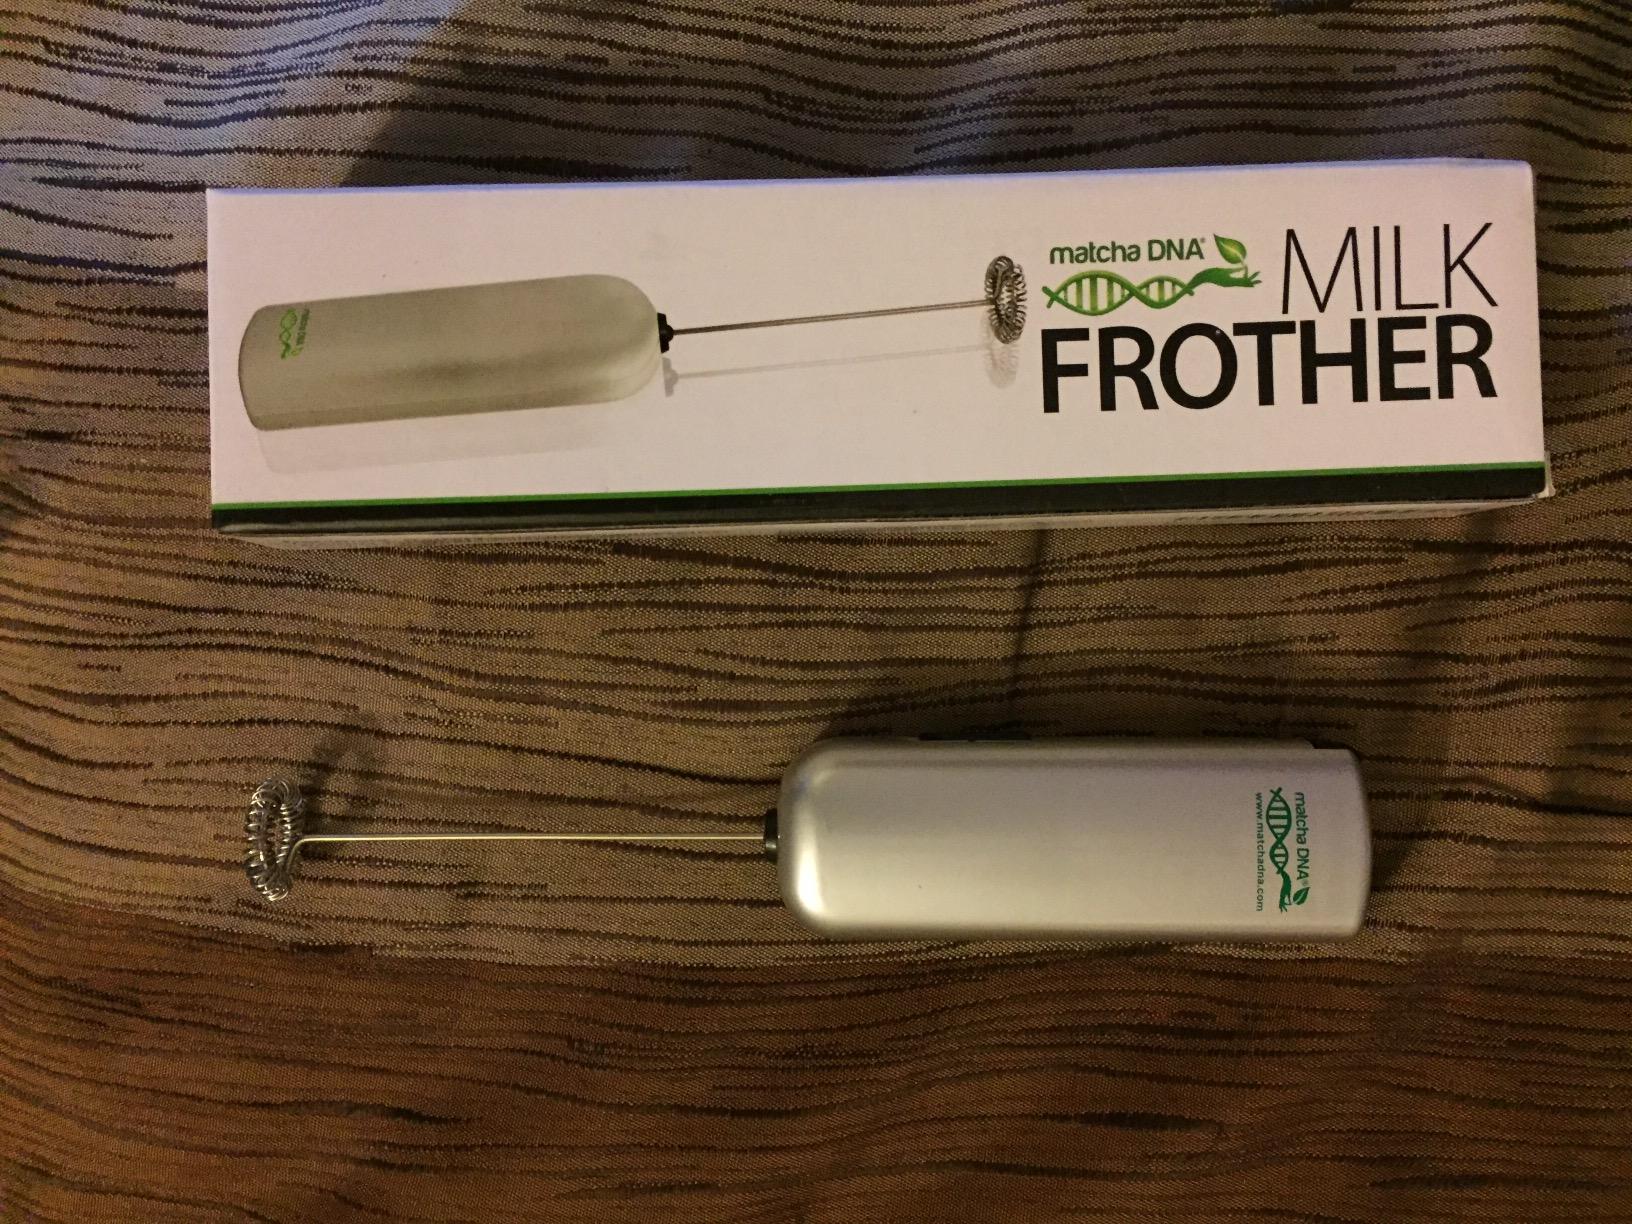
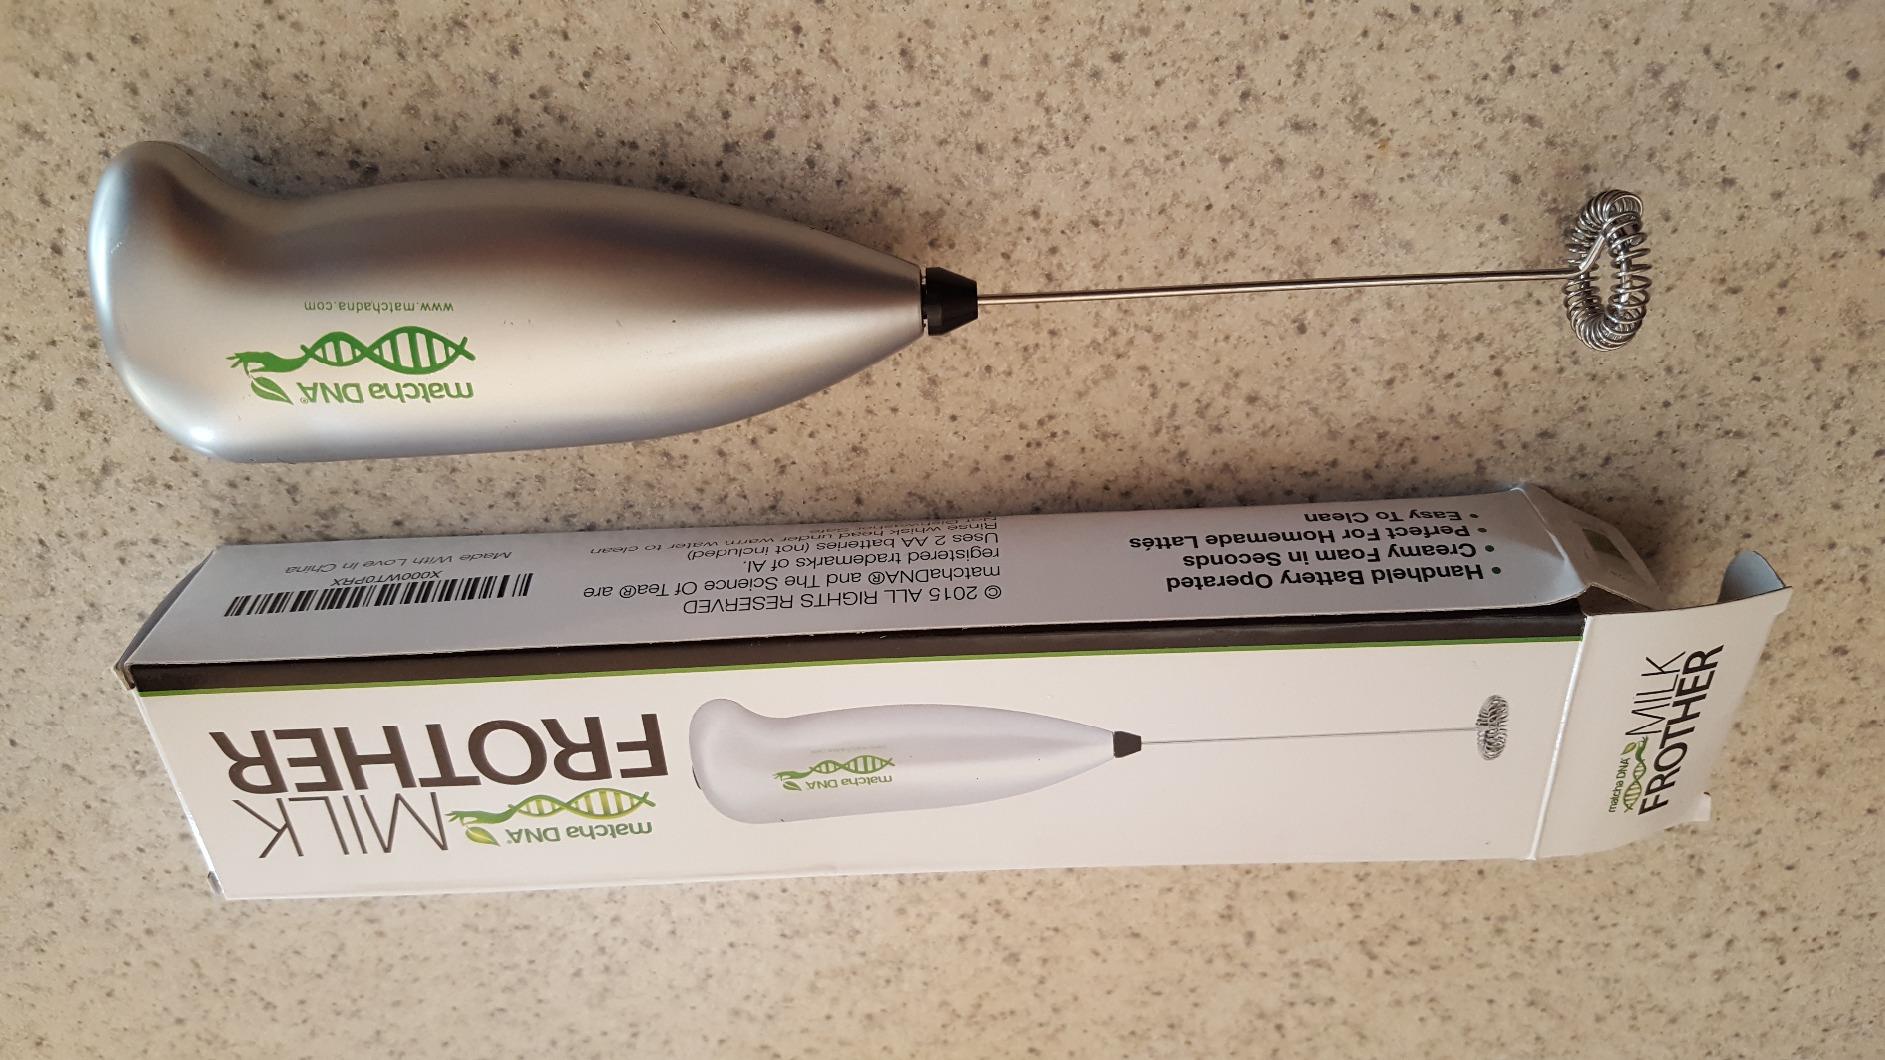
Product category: items_mixer
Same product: no